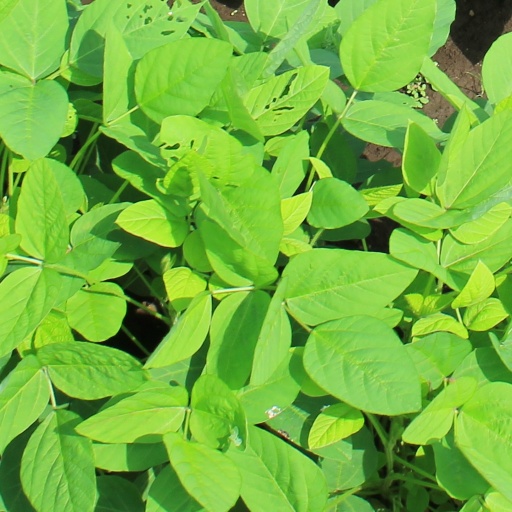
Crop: soybean